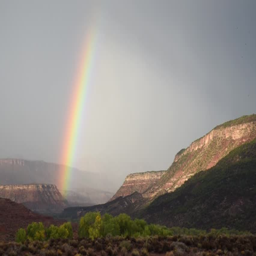
pan across mountains to a rainbow